Achkan

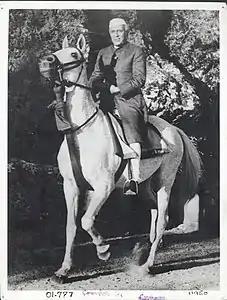
Jawaharlal Nehru wearing achkan.

An achkan, also known as "baghal bandi", is a knee length jacket worn by men in the Indian subcontinent. It is a similar garment to the angarkha.